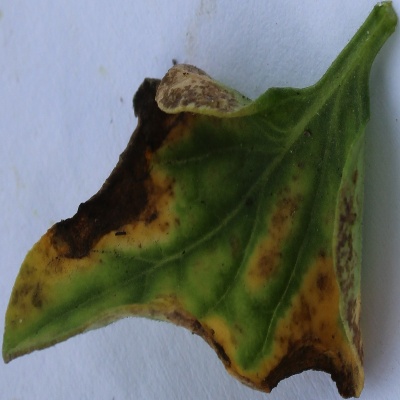
Crop: Tomato
Condition: leaf blight